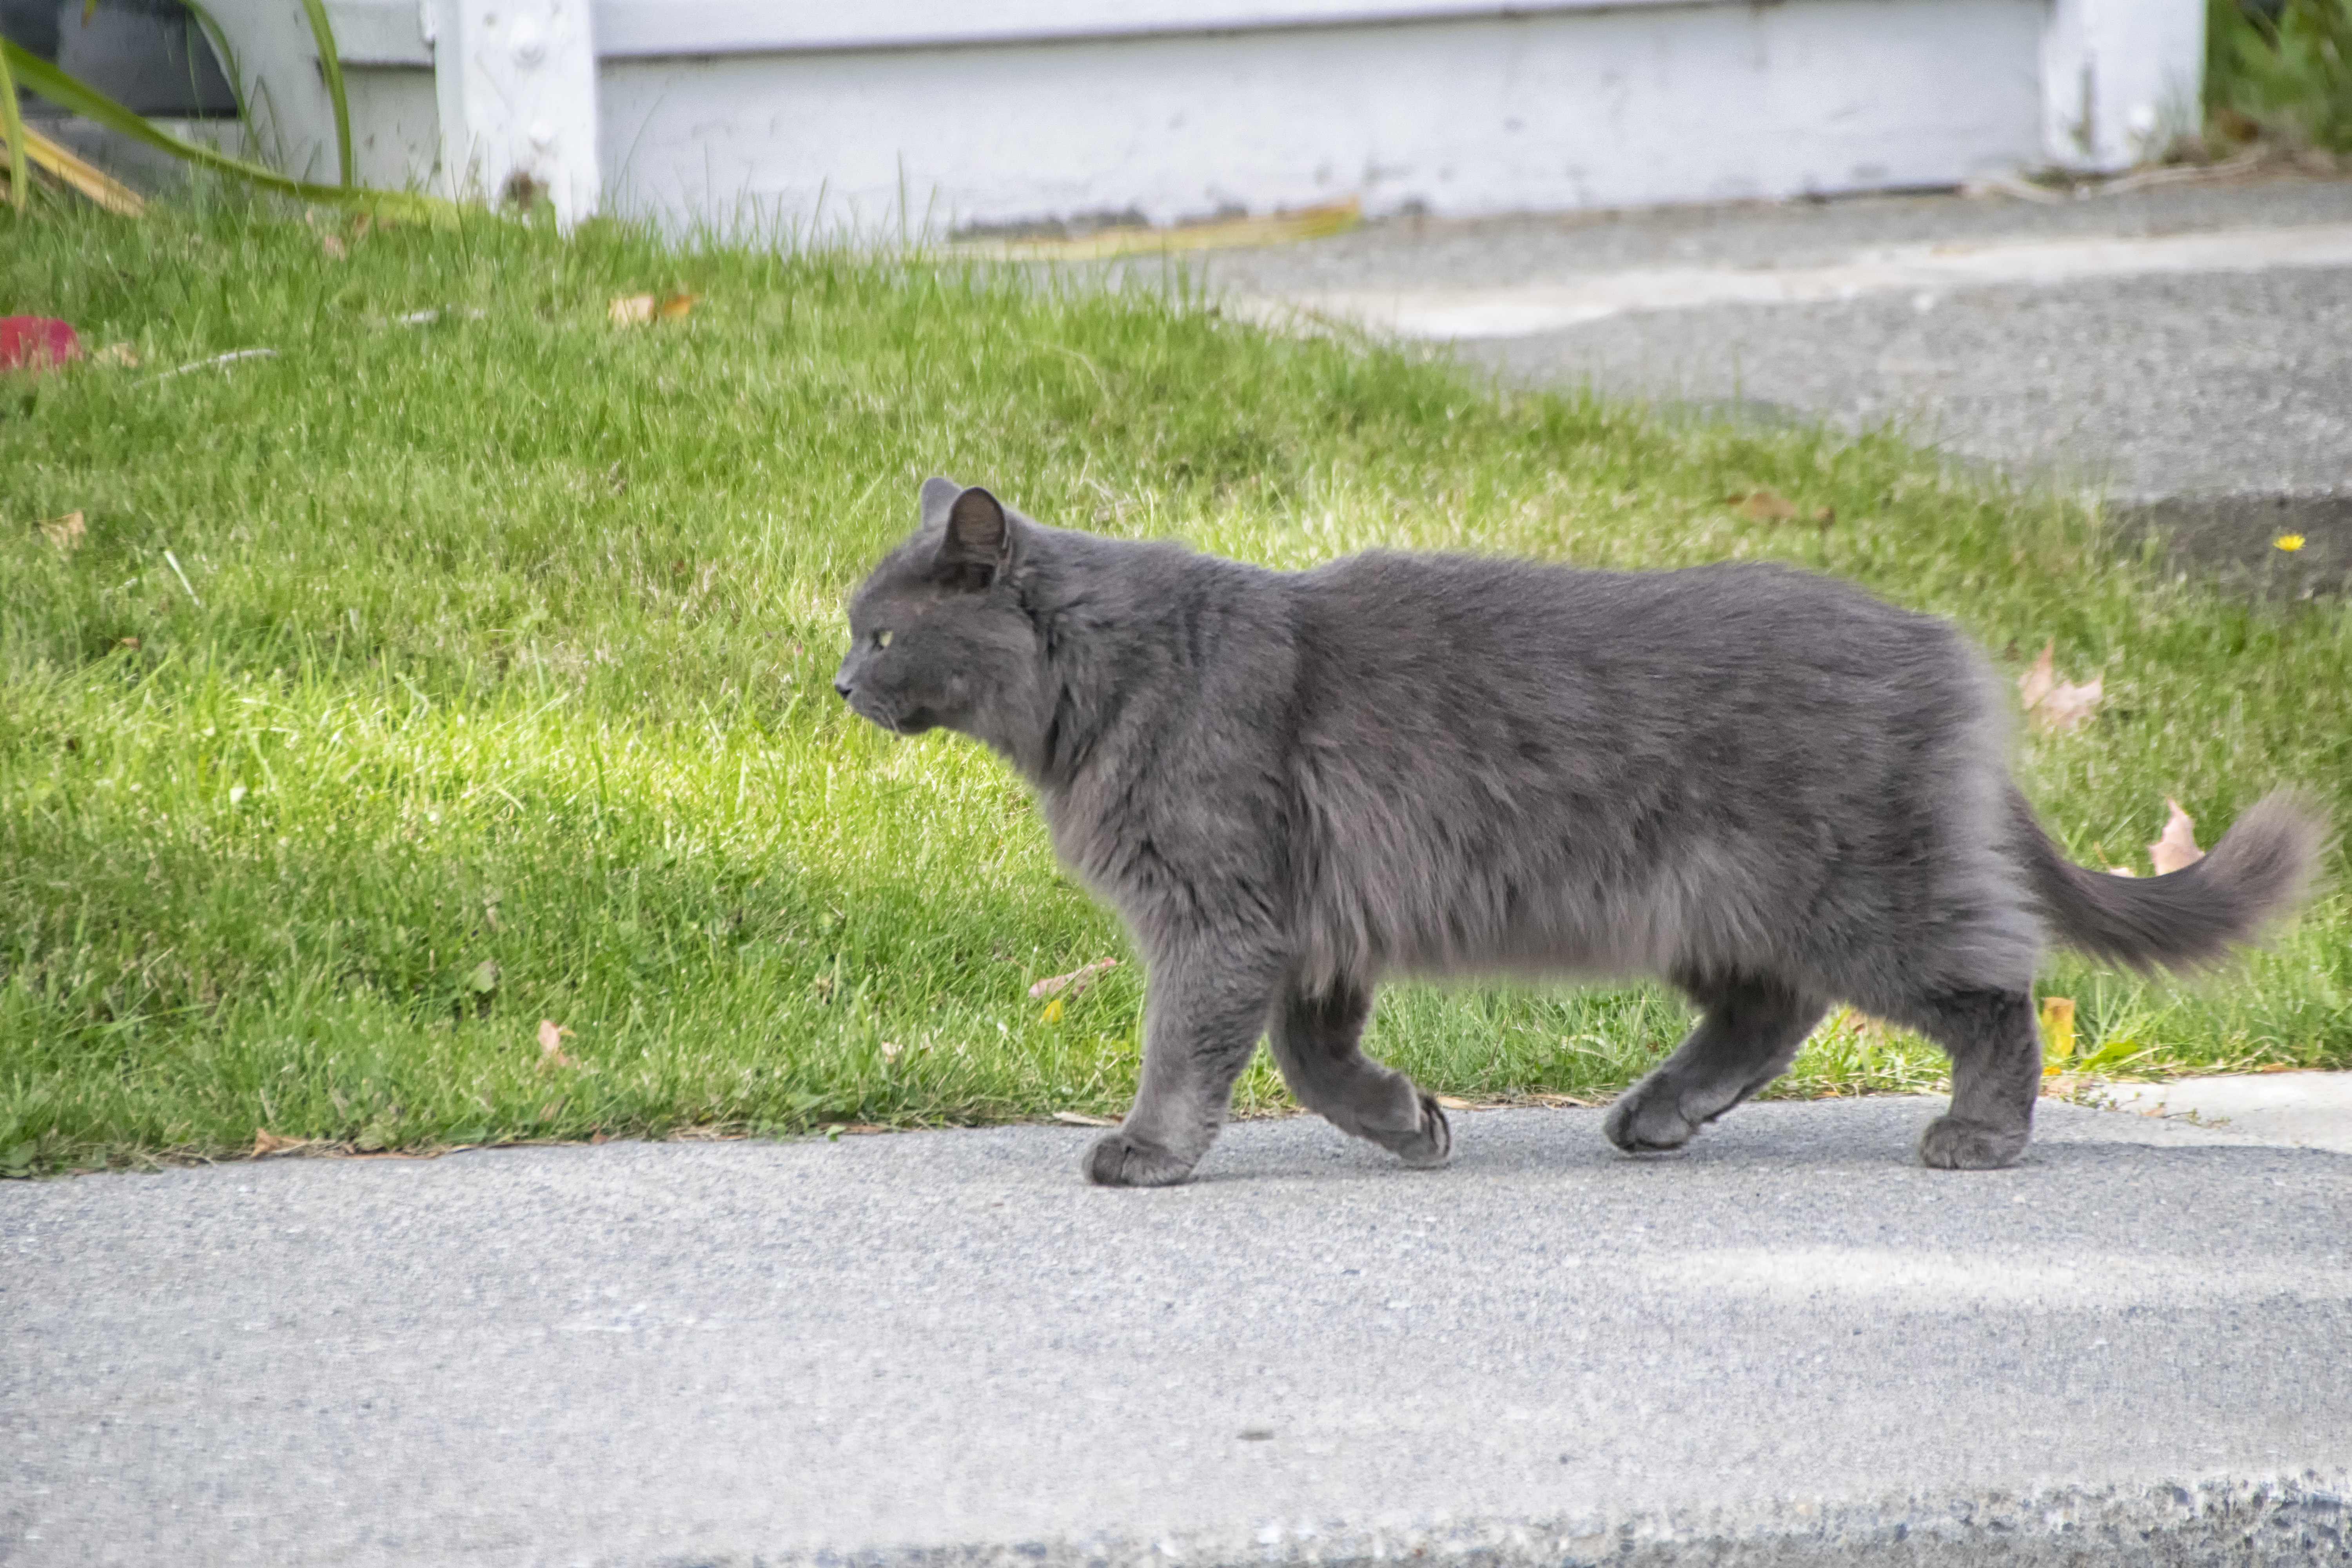
kitten, cat, mammal, canada, vertebrate, chat, quebec, sherbrooke, small to medium sized cats, cat like mammal, dog breed group